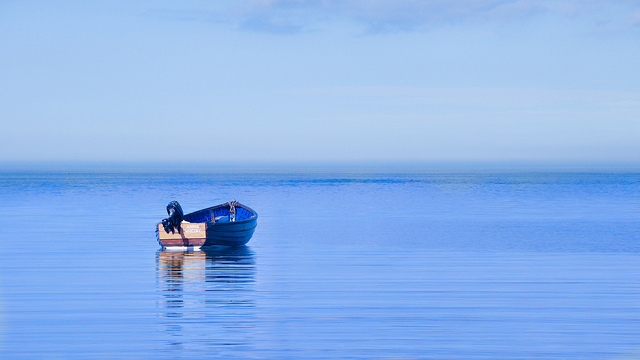
A small boat floating on a large body of water.

A small blue boat stands empty on the water.

A solitary row boat on placid blue water.

A single, small boat on a placid lake